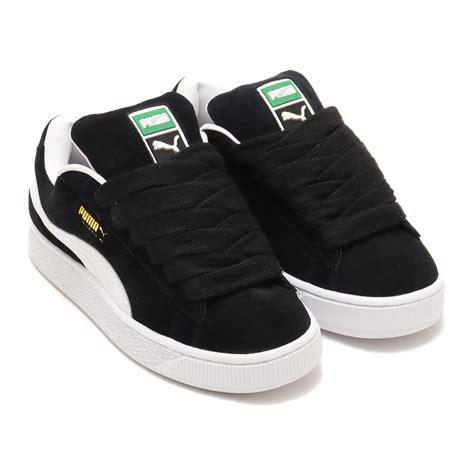
Brand: Puma
Model: Suede XL